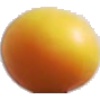
Label: Cherry Wax Yellow 1